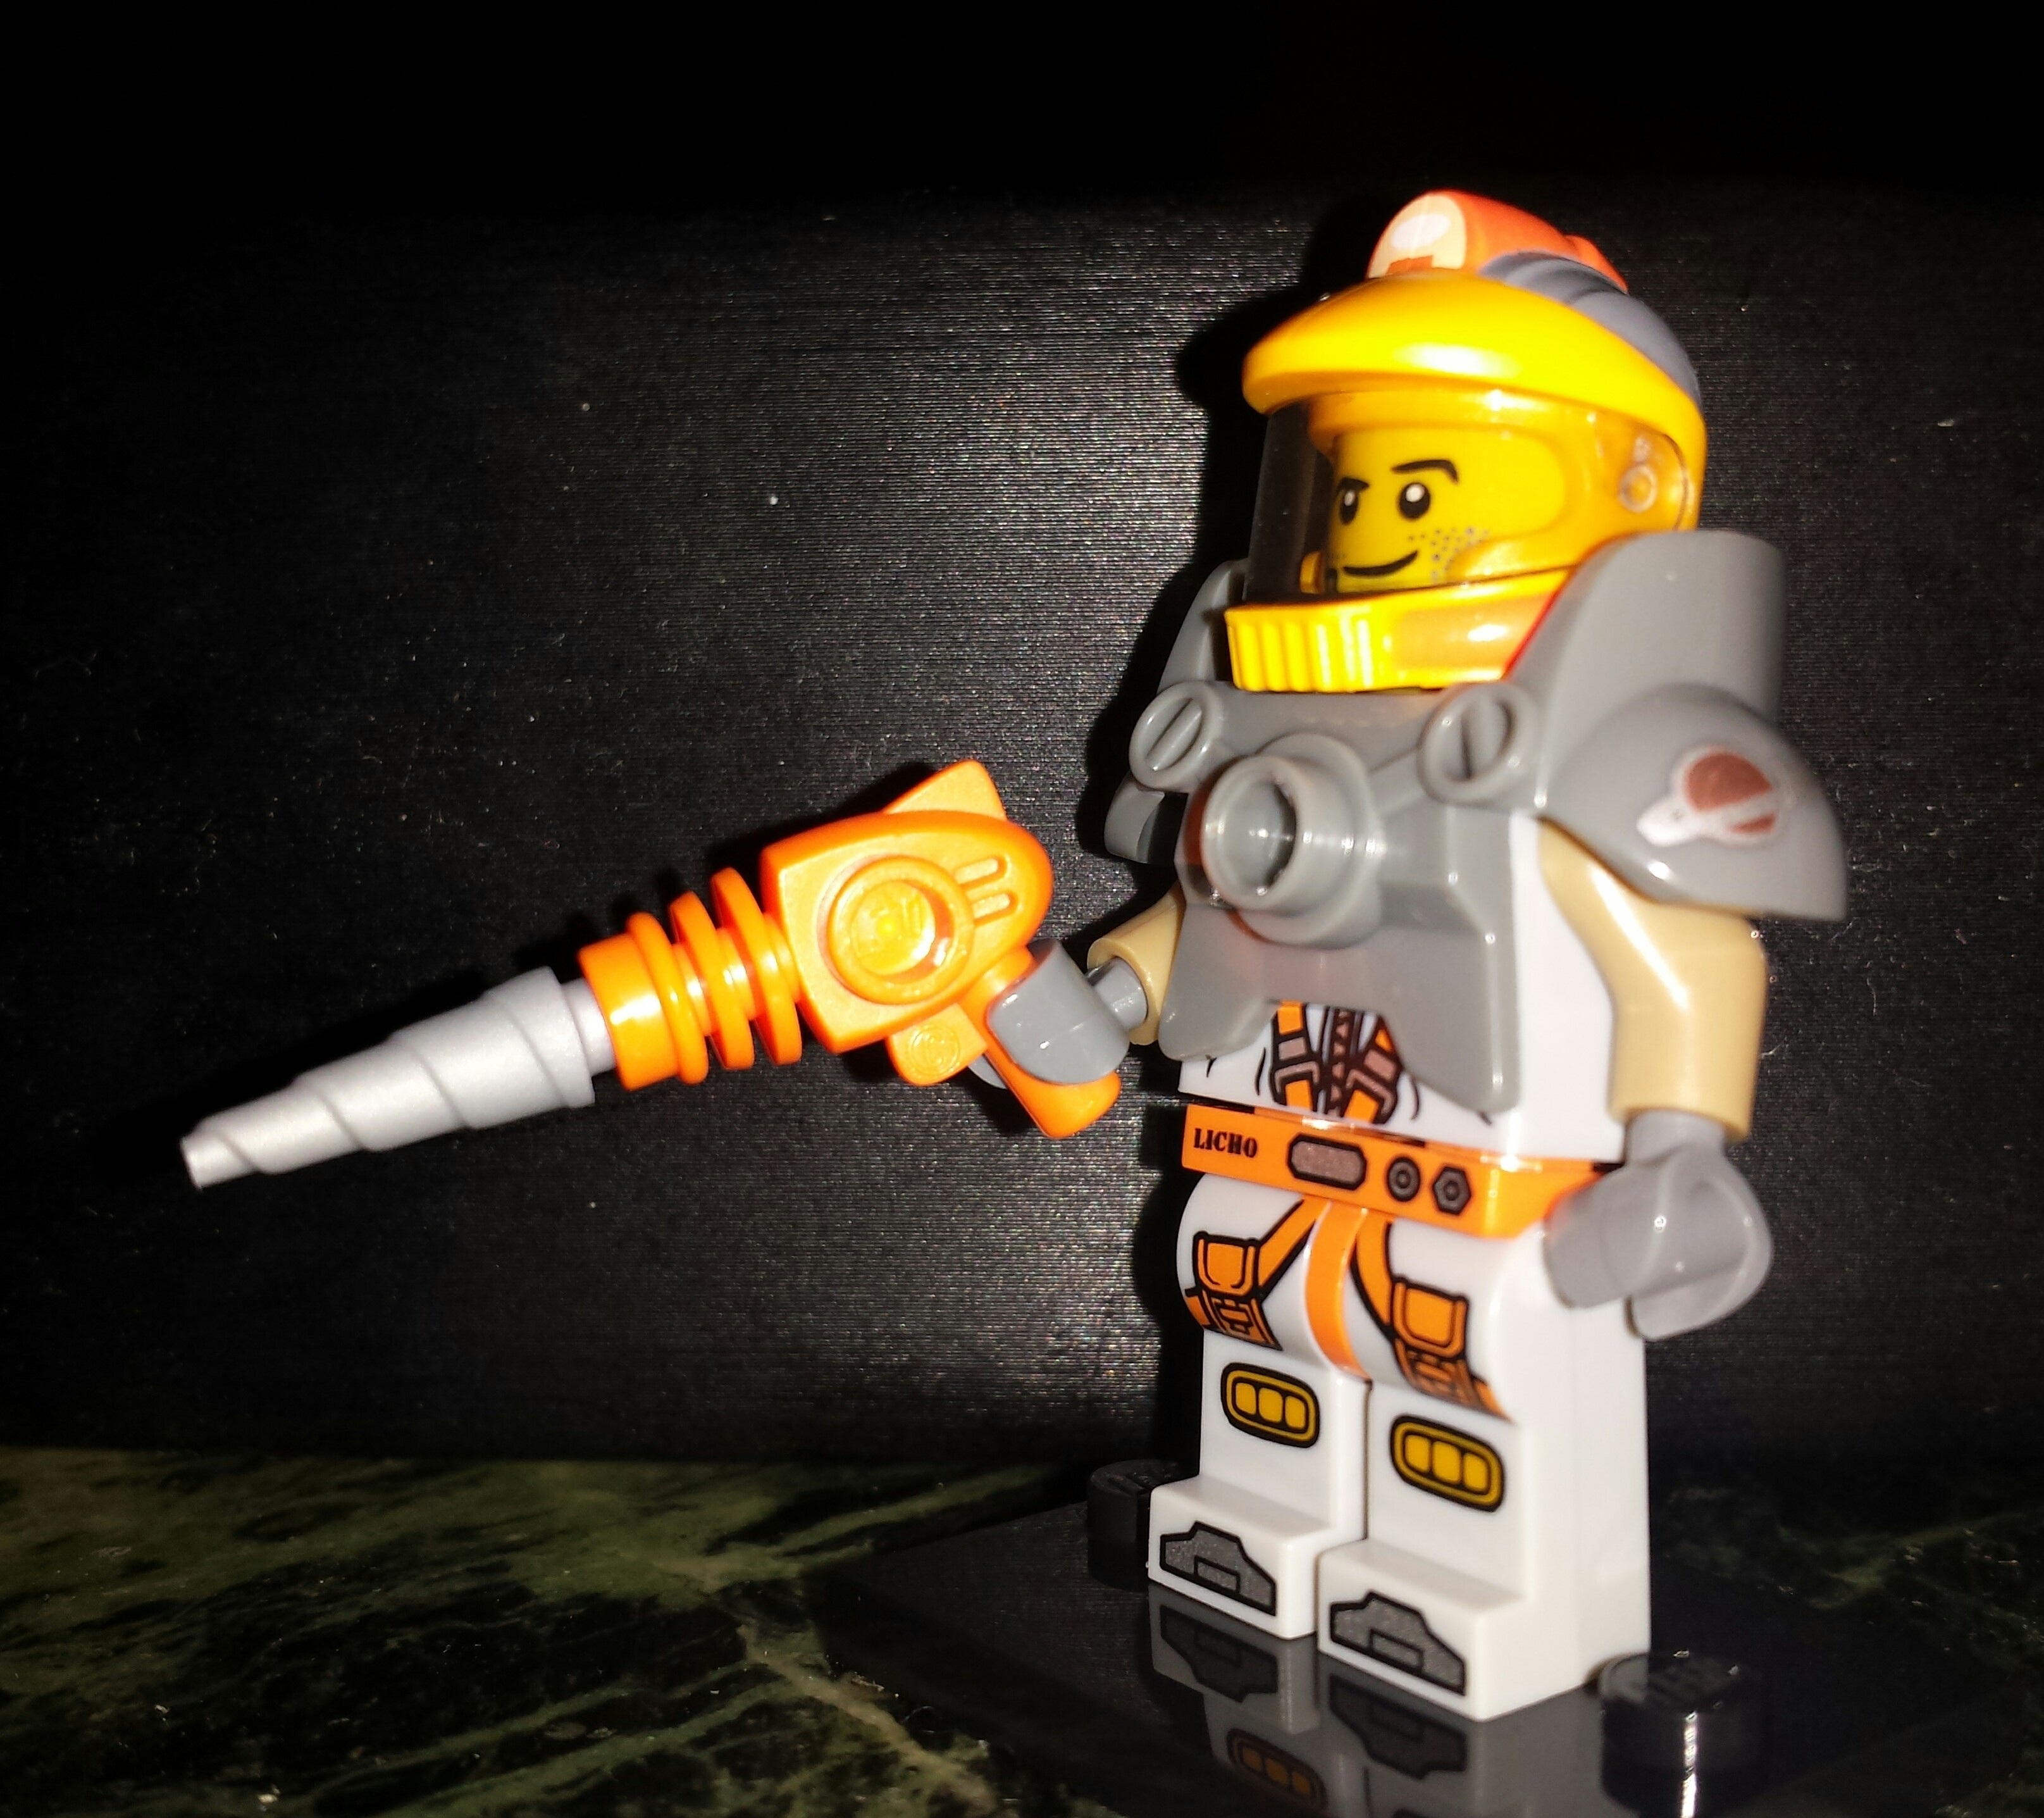
play, plastic, machine, yellow, lighting, toy, astronaut, figure, toys, lego, science fiction, space traveler